Shevchenko Square (Lubny)

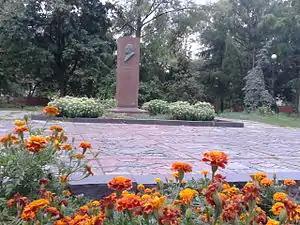
Monument

Note, in Ukraine as in the rest of the Eastern Europe a term "square" carries a meaning of small urban park (square park), rather than a fully paved urban square.